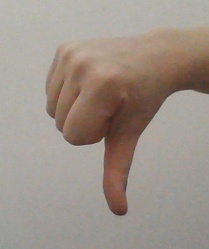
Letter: waw